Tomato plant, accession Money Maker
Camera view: horizontal (90 deg, fisheye); turntable rotation: 120 degrees
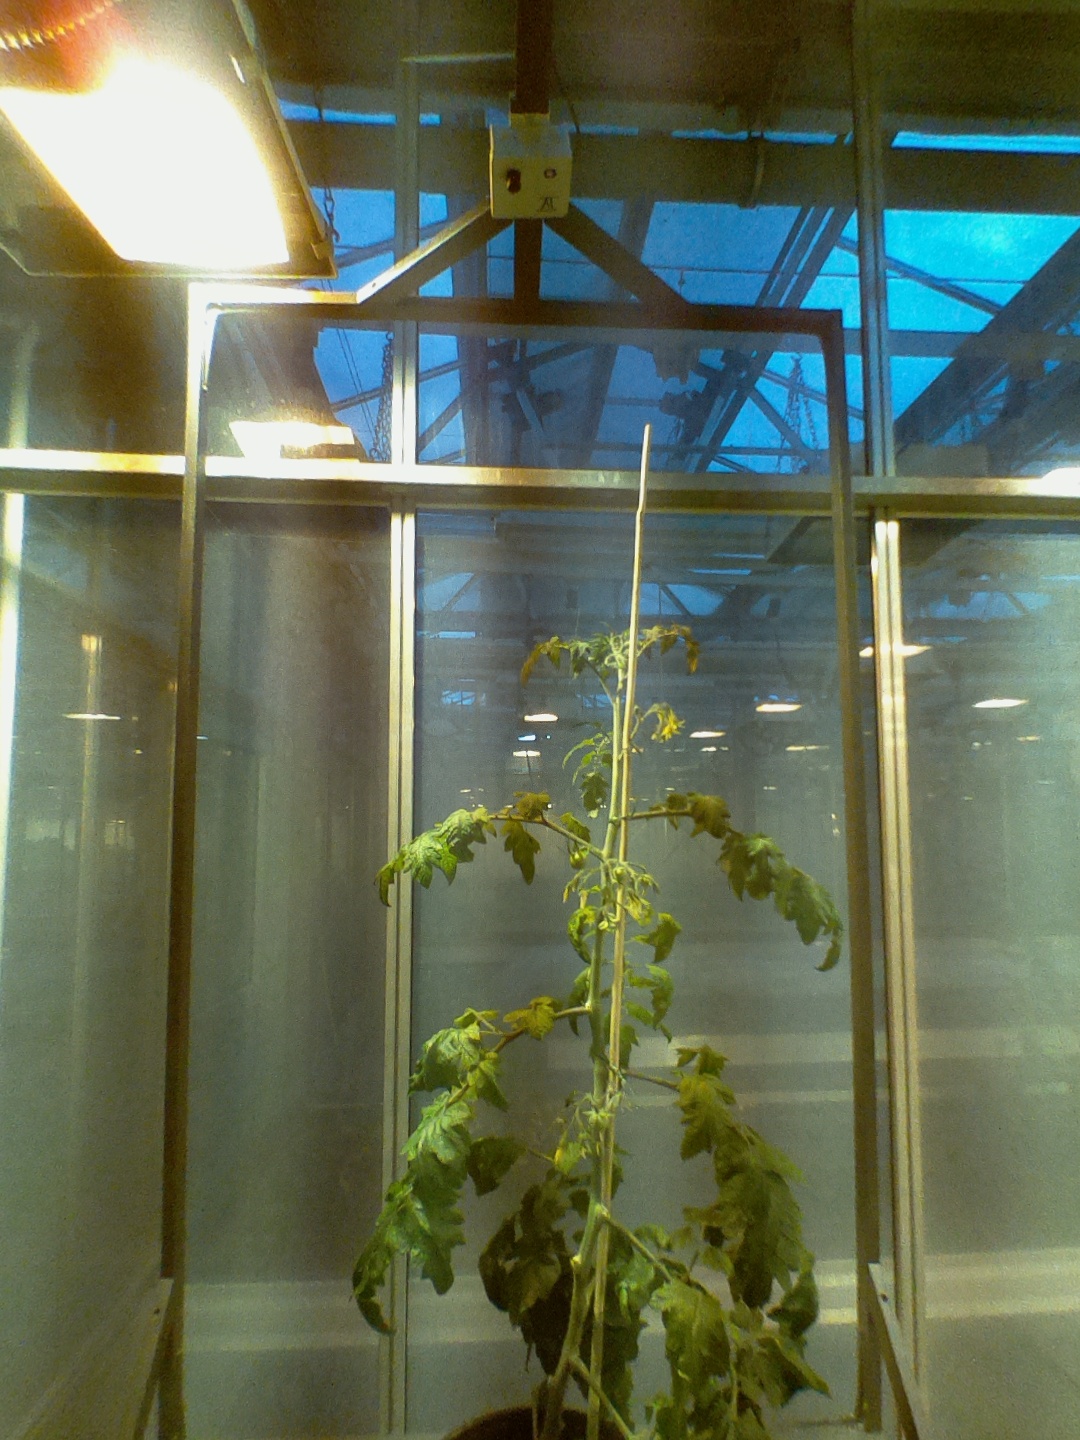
BBCH growth stage 71: 10%-20% of final fruit size